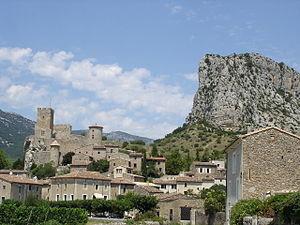
Saint-Jean-de-Buèges est une commune française située dans le département de l'Hérault en région Occitanie.